Georgies

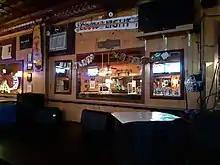
Stage area with the bar, outfitted with plastic dividers due to the COVID-19 pandemic, visible in the mirrors

Located on Fifth Avenue in Asbury Park, New Jersey, Georgies is a dive bar that caters to the LGBT community. It is known for its neighborly, accepting environment, for which reason it is nicknamed "the gay Cheers". Liz Dennerlein of the "Asbury Park Press" wrote: "[T]he tables are a bit run down, the bar still only accepts cash, but inside clients feel at home." Patrons vary widely in age, and staff estimate that approximately 75% of their customers are regulars. Managed by Joe Cole, the venue hosts live entertainment most nights. According to the "Asbury Park Press", "Monday night features half-priced drinks and free pool. Tuesdays feature go-go boys at 10 p.m. Wednesdays feature a karaoke dance party. Thursday is drag night. Friday is beer pong night. Saturday is all-day karaoke." Georgies also broadcasts live sports matches, such as football games. The bar's pool table is particularly popular because few other establishments in Asbury Park have one.